Tellima

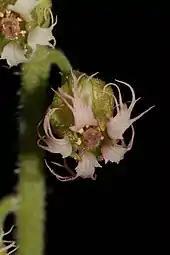

It is widely grown in gardens. Different strains have been developed. It seeds itself freely in suitable climates.